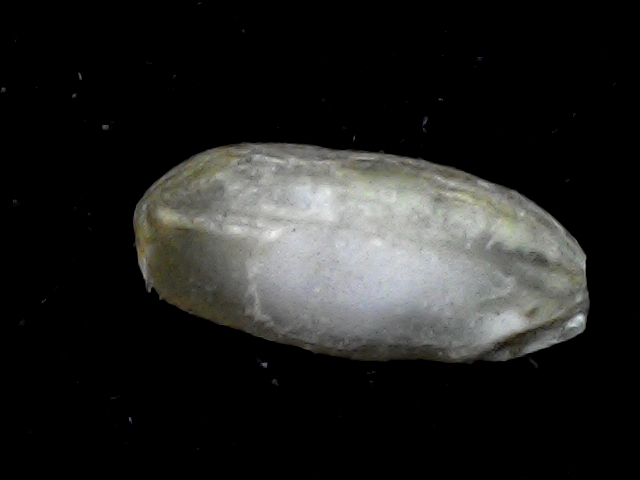
Rice variety: BD76